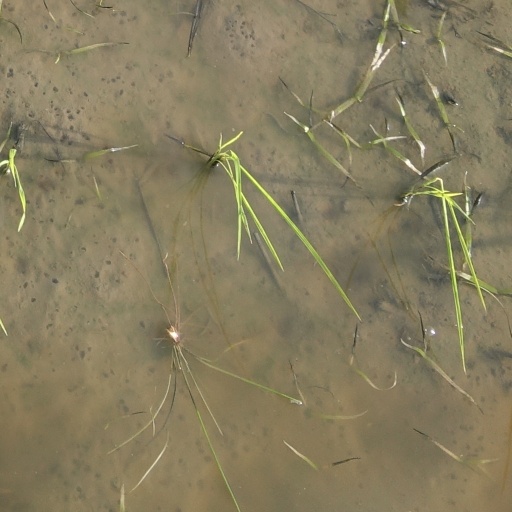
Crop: rice